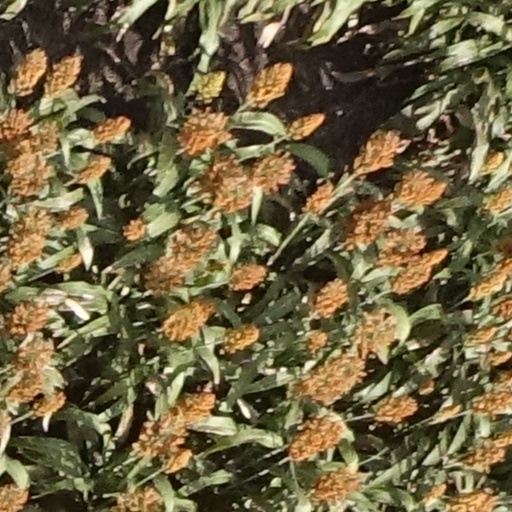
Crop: sorghum